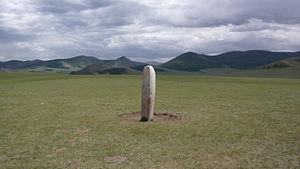
La pierre à cerf également appelée en mongol bugan chuluu est un type de mégalithe rencontré dans le nord de la Mongolie et en Sibérie. Leur nom provient de leurs gravures où sont souvent représentés des cerfs, parfois comme « en train de voler ».